A. S. F. Gow

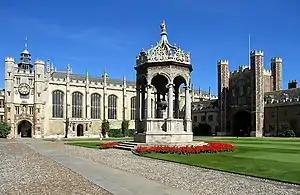
Trinity College, Cambridge, where Gow lectured from 1925

By 1925 Gow was settled at Eton and looking forward to becoming a housemaster, when he was invited to resume his fellowship at Trinity as a preliminary to being appointed Tutor. He hesitated because his perfectionism led him to question whether he could meet the academic standards he felt necessary for such a post. Two academics who knew him well, D. S. Robertson and A. E. Housman convinced him that his doubts were unwarranted, and he accepted. Trinity remained his home for the rest of his life. He was a University Lecturer, 1925–51; Tutor, 1929–42; Praelector, 1946–51; and Brereton Reader in Classics, 1947–51.